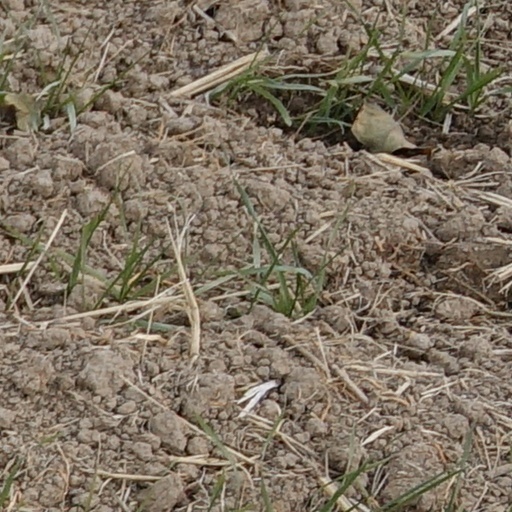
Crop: wheat